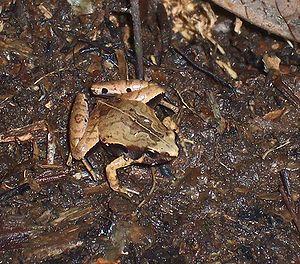
Microhyla est un genre d'amphibiens de la famille des Microhylidae.
Microhyla achatina est une espèce d'amphibiens de la famille des Microhylidae.